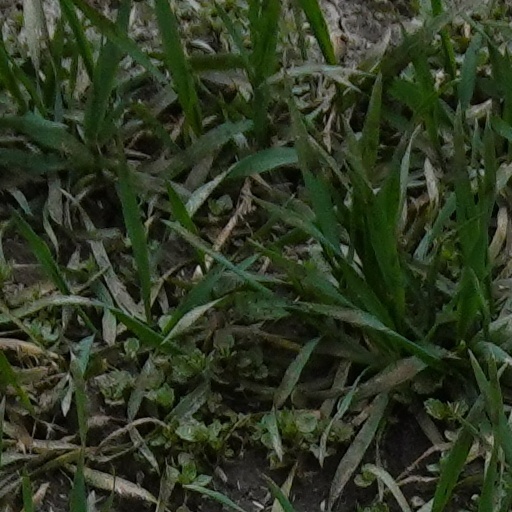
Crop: wheat